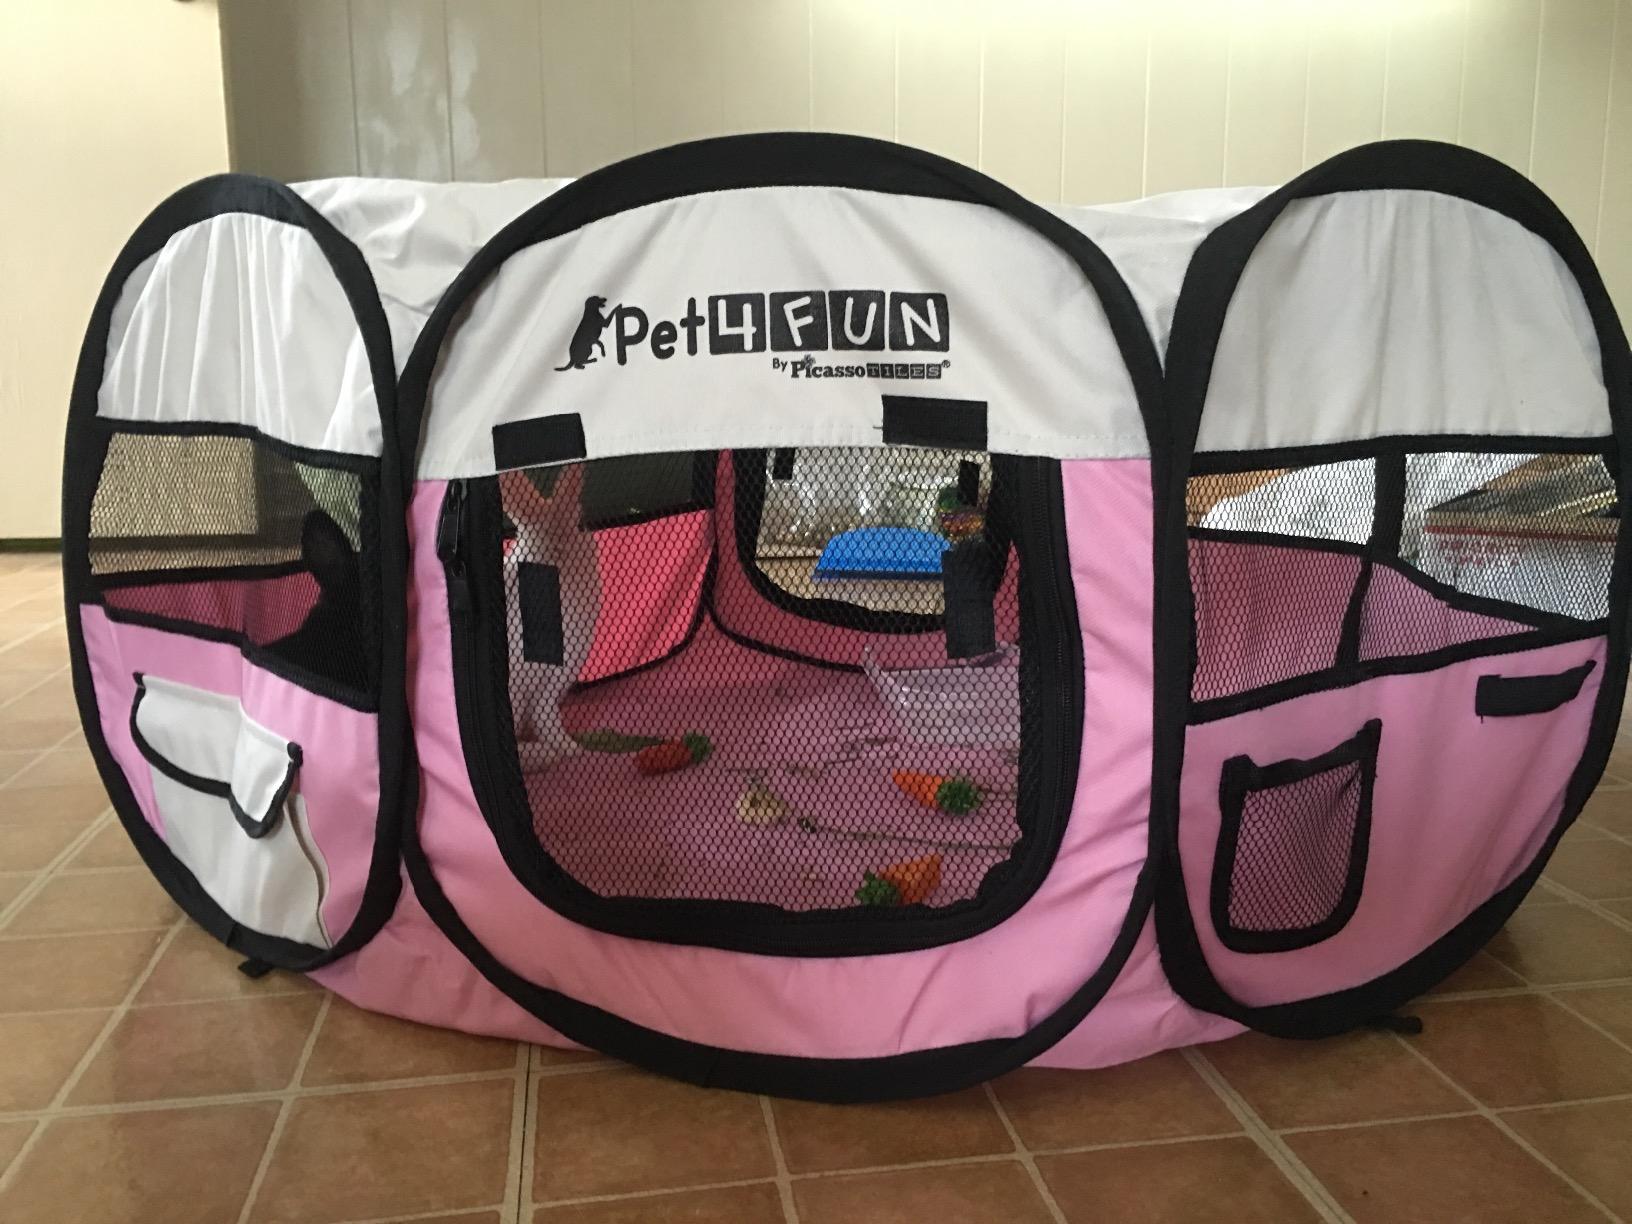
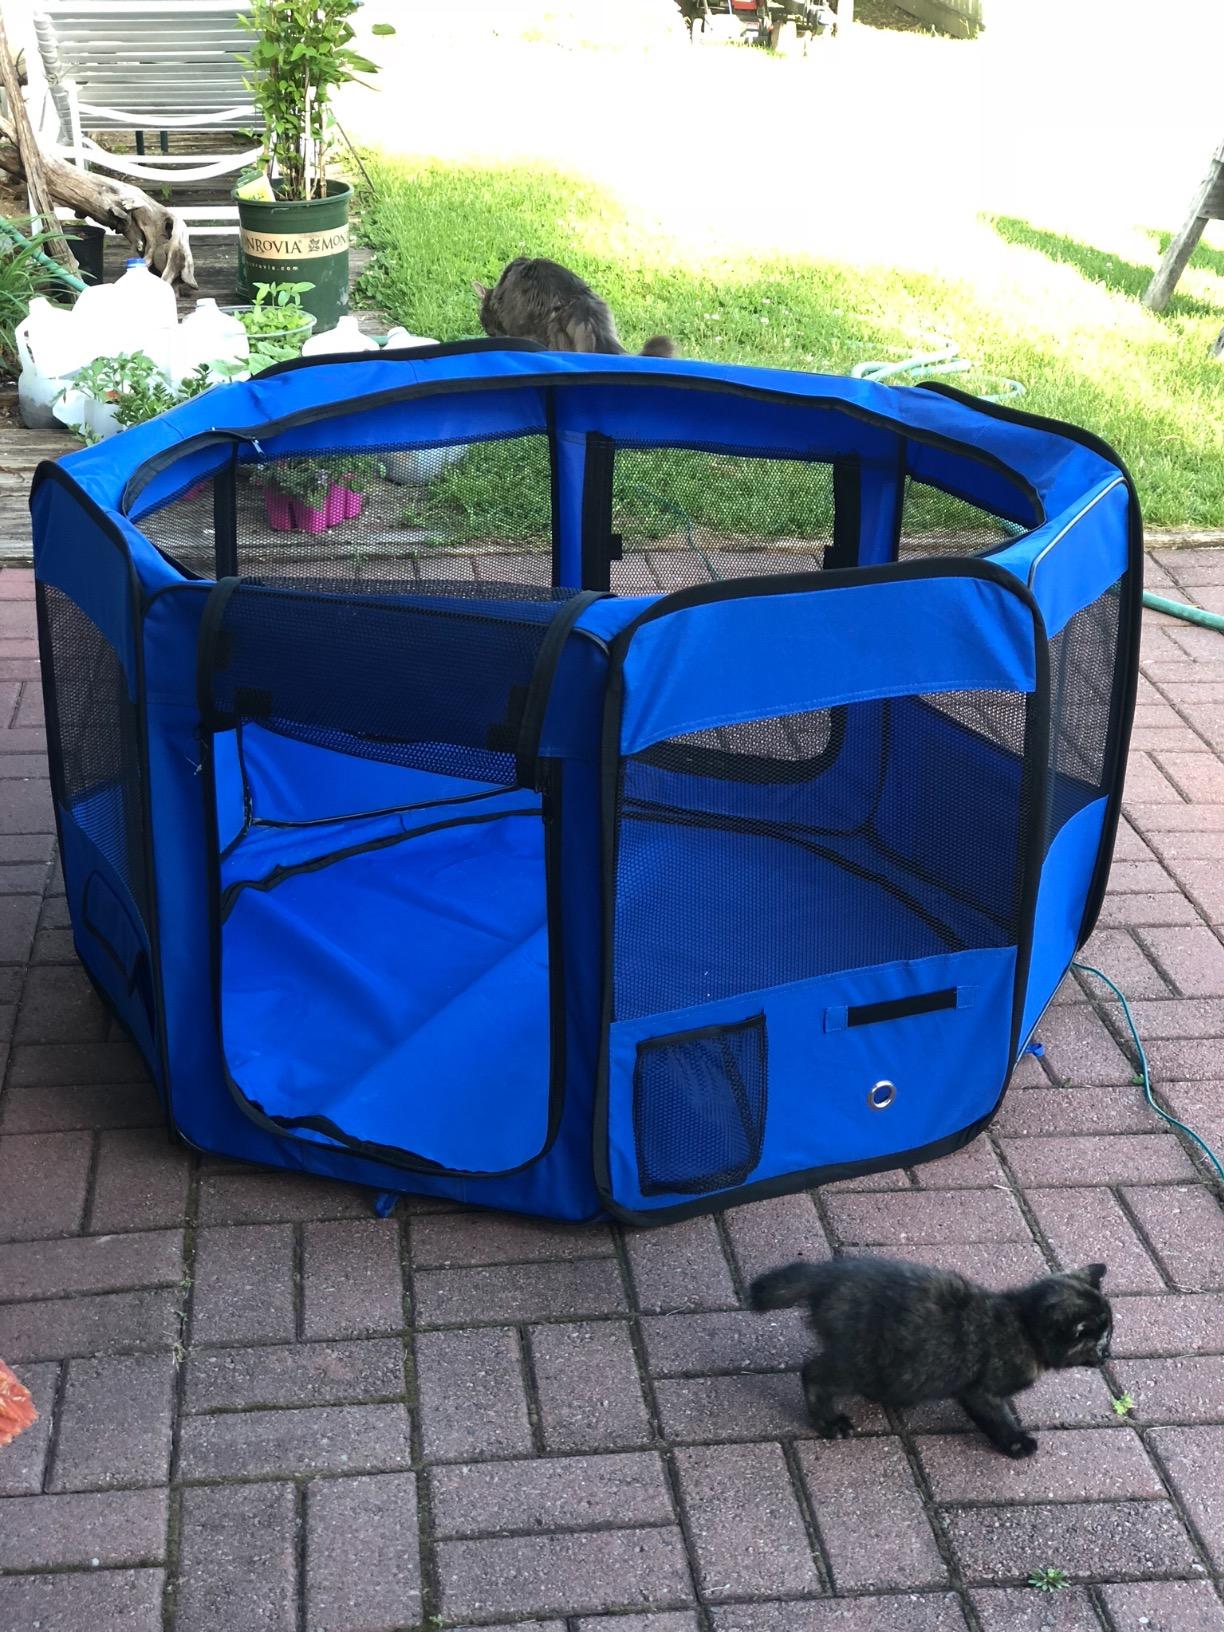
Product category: items_kennel
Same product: no